Ecumenical Institute for Study and Dialogue

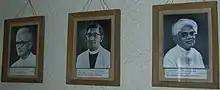
The first three directors of the EISD: Rev. G. B. Jackson, Rev. Dr. Lynn A. de Silva, and Rev. Kenneth Fernando

The Ecumenical Institute for Study and Dialogue (EISD), formerly called "Study Center for Religion and Society", is an institute located in Colombo, Sri Lanka that is devoted to the study and interpretation of religious and social movements of people in Sri Lanka, in order to assist the Church in fulfilling its duty to be a witness and service to the life of the nation. The center has been involved in successfully organising a number of dialogues, meetings and seminaries, and it has become an internationally recognised center for study and dialogue with Buddhism, along with other ecumenical concerns. The center was recognised in the 1970s and 1980s as one of the most active of all similar study centers worldwide.